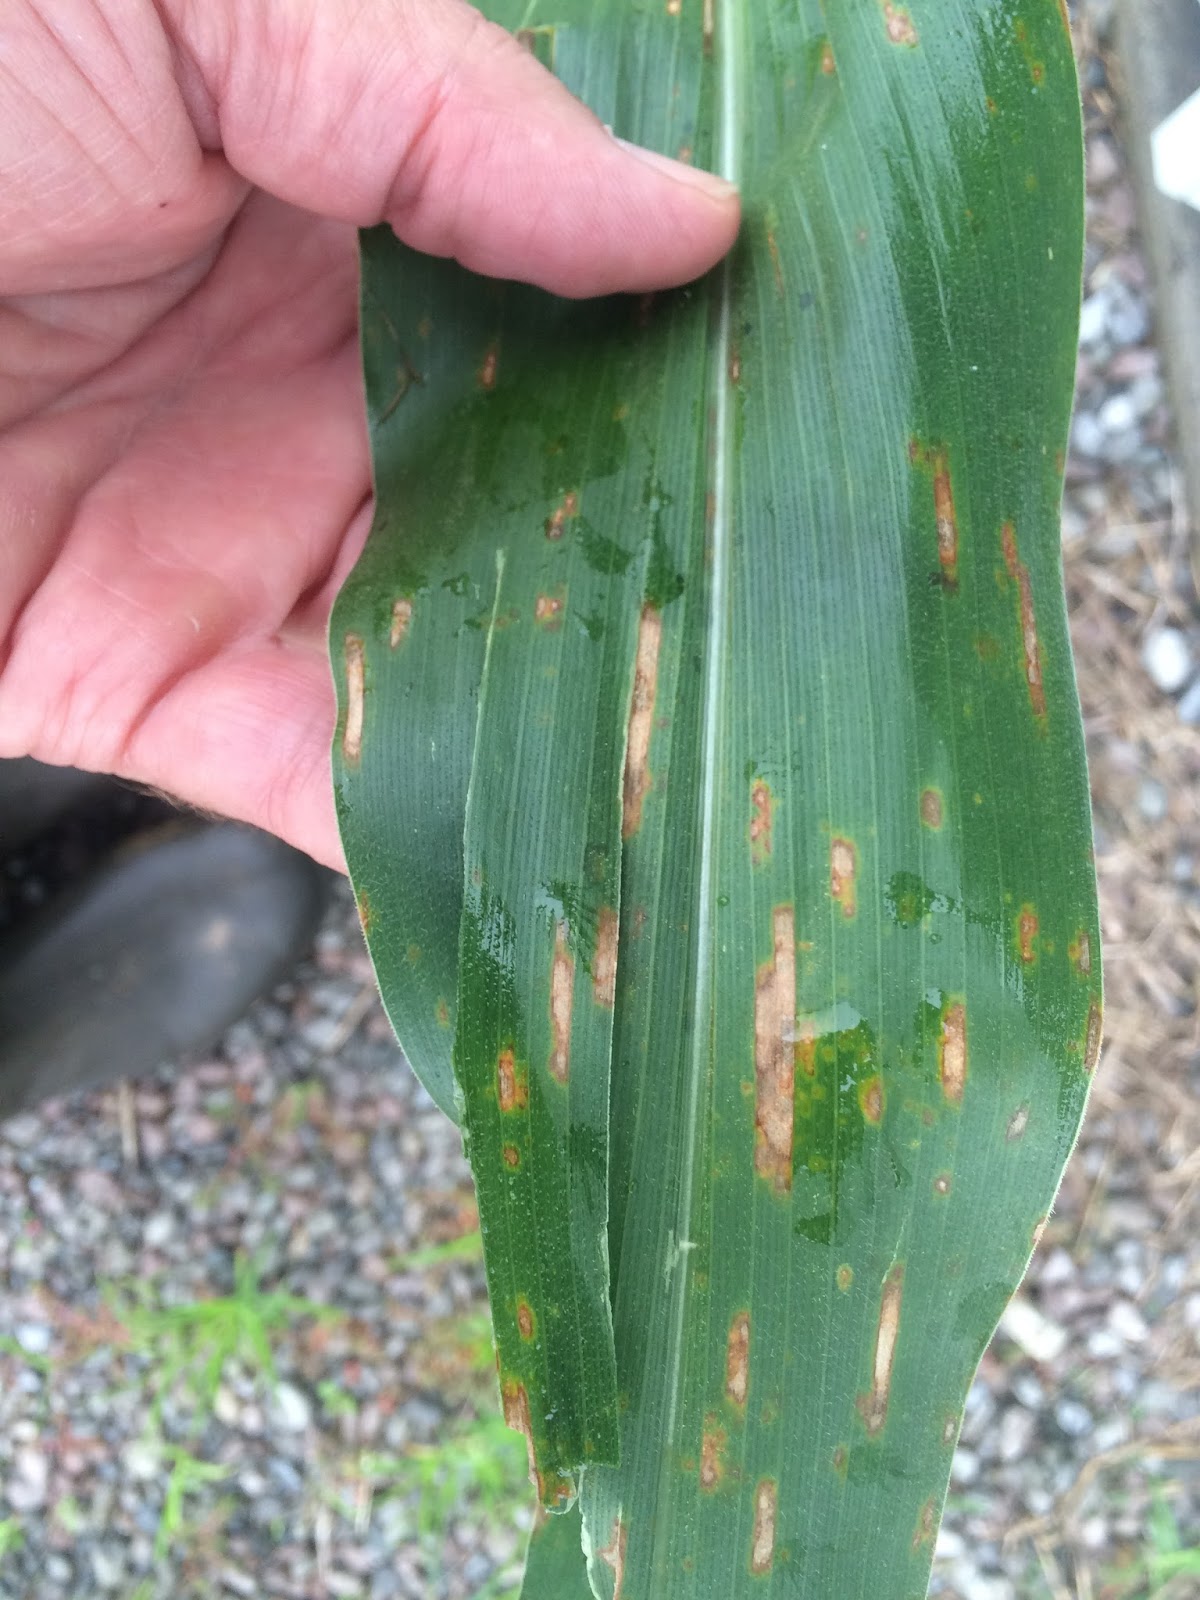
Labels: Corn Gray leaf spot